Sky position (RA, Dec in degrees): 242.419, 3.986
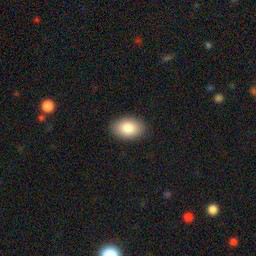
Galaxy morphology: In-between Round Smooth Galaxies